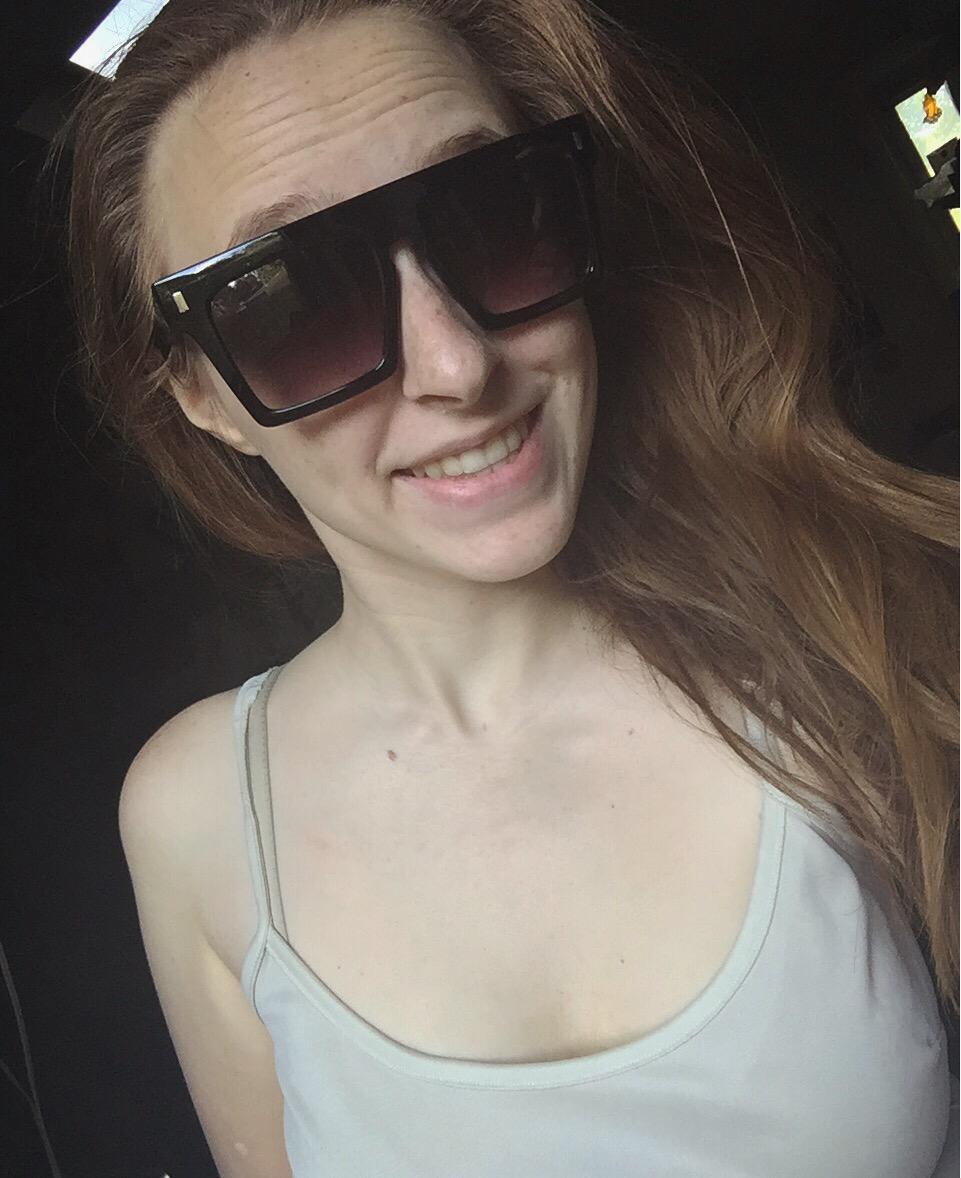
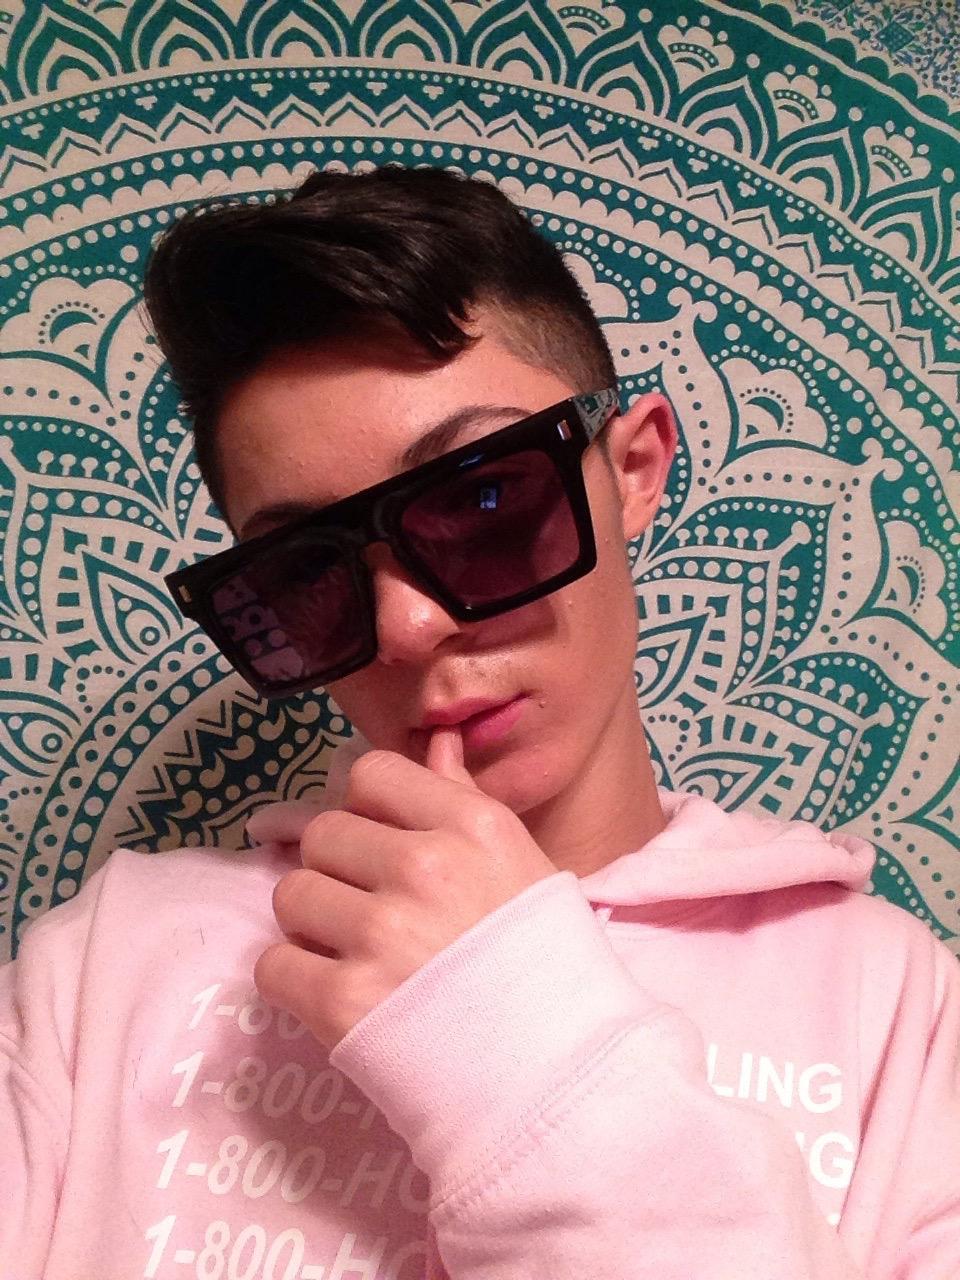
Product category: accessories_sunglasses
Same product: yes